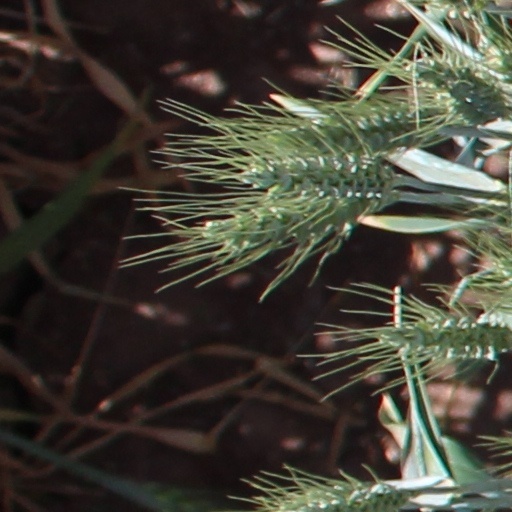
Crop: wheat